Guy Motors

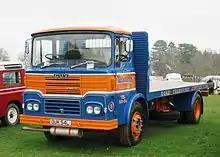
Guy Big J4 (1972)

From the mid-1930s, the company became increasingly involved in the British re-armament programme, developing and producing military vehicles. In 1935, Guy submitted their new four-wheel Ant armoured car to military trials, where it impressed so much that 150 were ordered by the government. After this success, Guy began to concentrate solely on the production of military vehicles and, by 1938, Guy relied exclusively on Government contracts and had ended civilian production. During this time, Guy designed a new armoured car, the Quad Ant, which was welded rather than rivetted together. The original official contract specified that it had to be designed as a rivetted vehicle, but Guy had suggested welding as being more suitable and effective. To that end, they developed the necessary techniques, including rotating jigs, which meant that the bodies and turrets could be produced more quickly and cheaply. This new development made armoured vehicles much safer and is reported to have eventually saved the British government £100 million pounds, earning Guy a commendation from the Royal Commission. Initially though, the government's technical advisors were sceptical that welding armour plate, using these techniques, would be economical, so Guy offered to weld the first batch ordered, and if unsuccessful, to stand the cost. The vehicles were welded, and on examination by the British Army, the welding was found to have worked extremely well. Over time, it was further developed and became widely used in allied armoured vehicles, such as later models of the Churchill and Sherman tanks. By the time World War II started, Guys had built a total of 376 trolleybus chassis, but manufacture was then suspended until 1947.